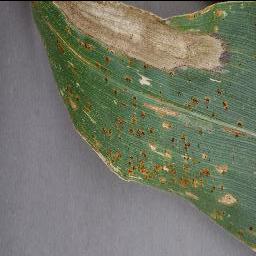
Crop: corn
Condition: (maize)_cercospora_spot_gray_spot